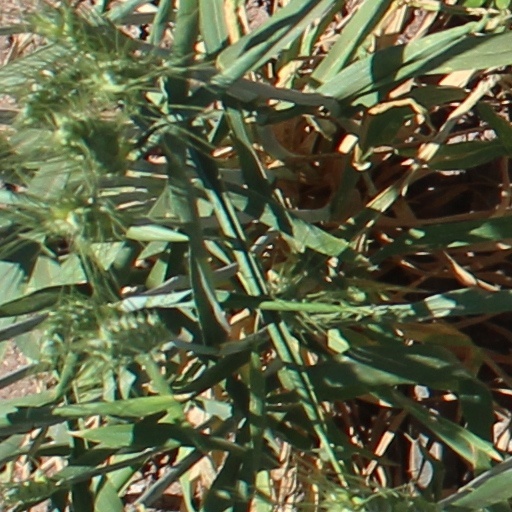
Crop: wheat